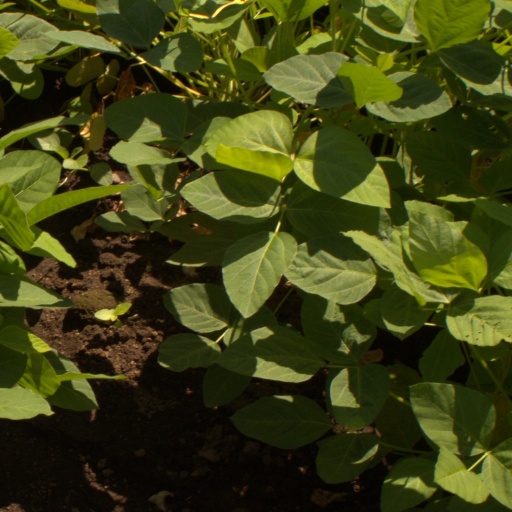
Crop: soybean